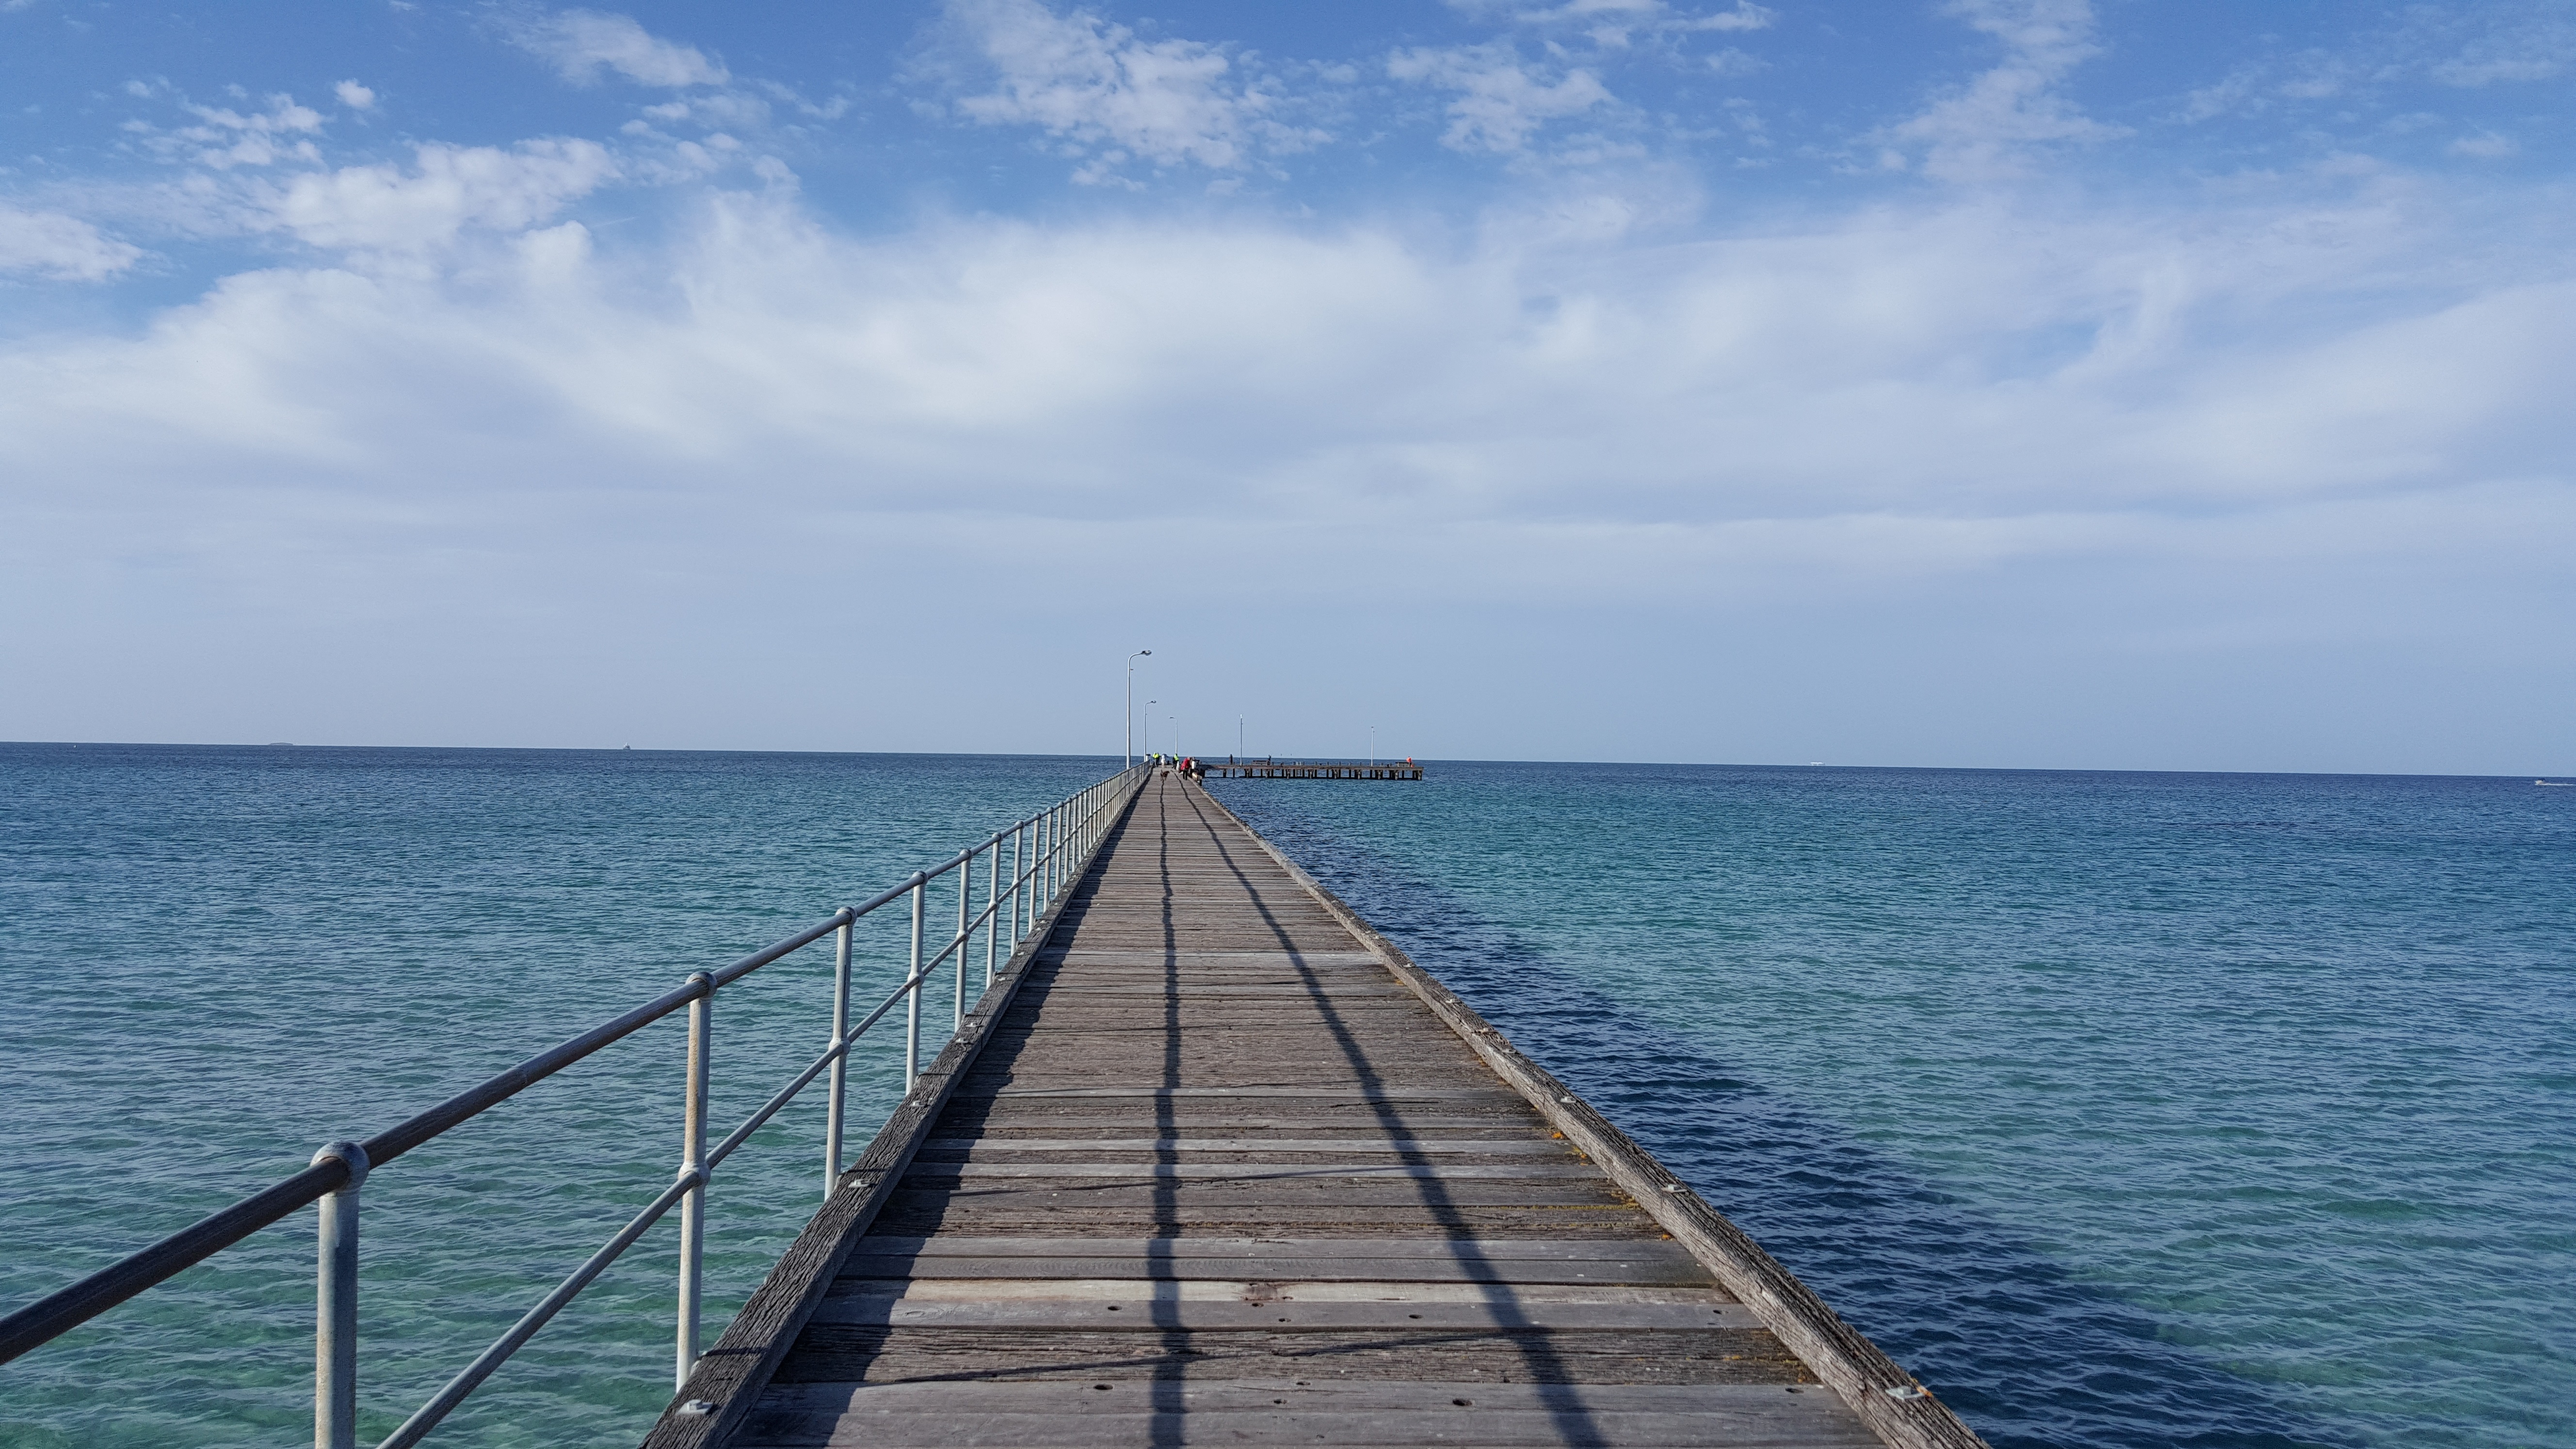
beach, sea, coast, ocean, horizon, sky, shore, pier, vacation, bay